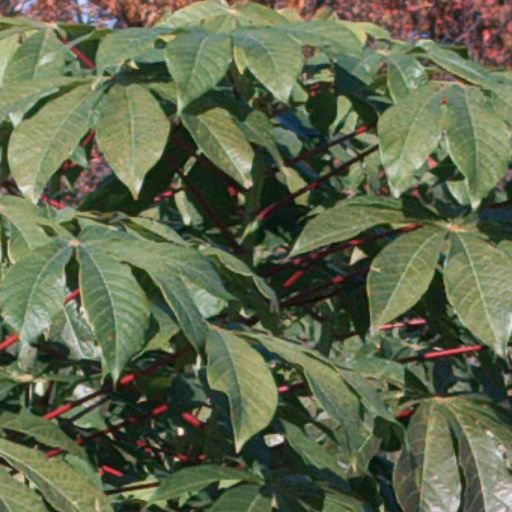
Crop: cassava